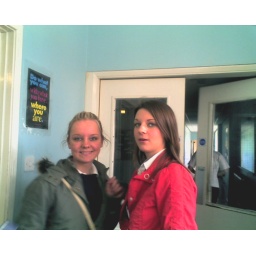
Yes folks, they're really that orange and red in life.